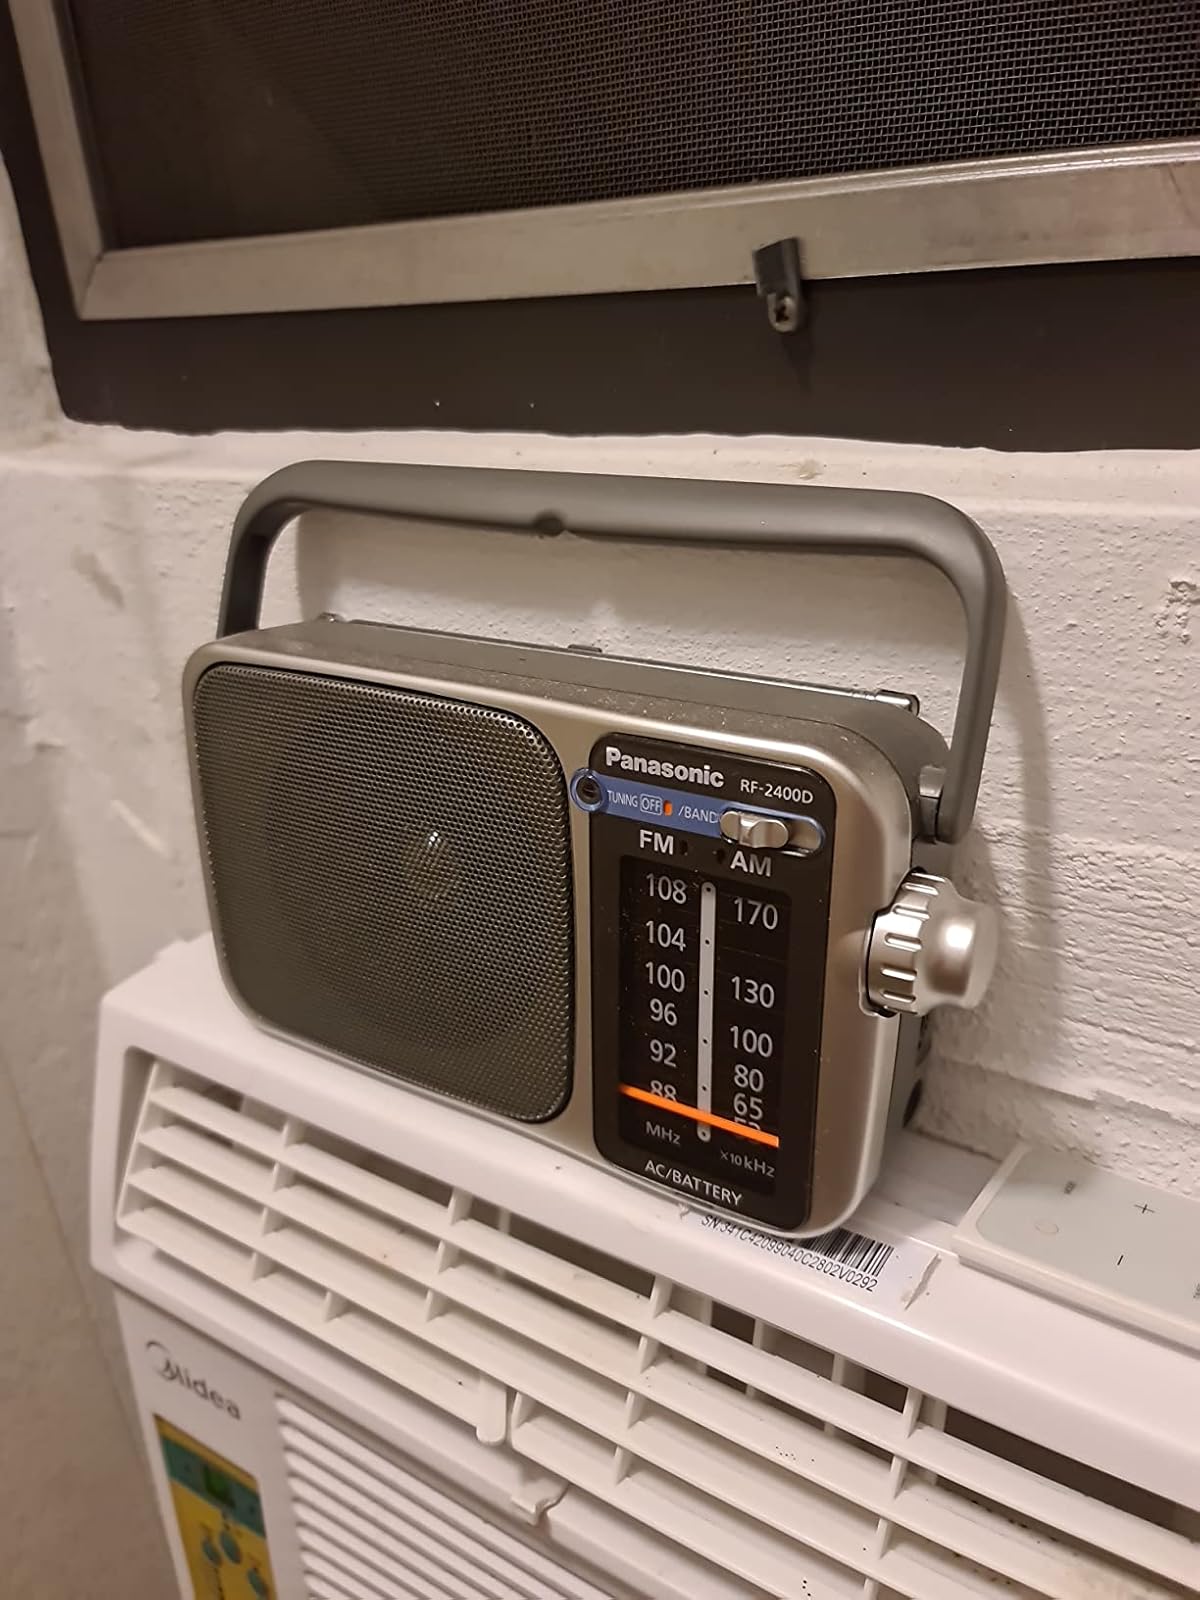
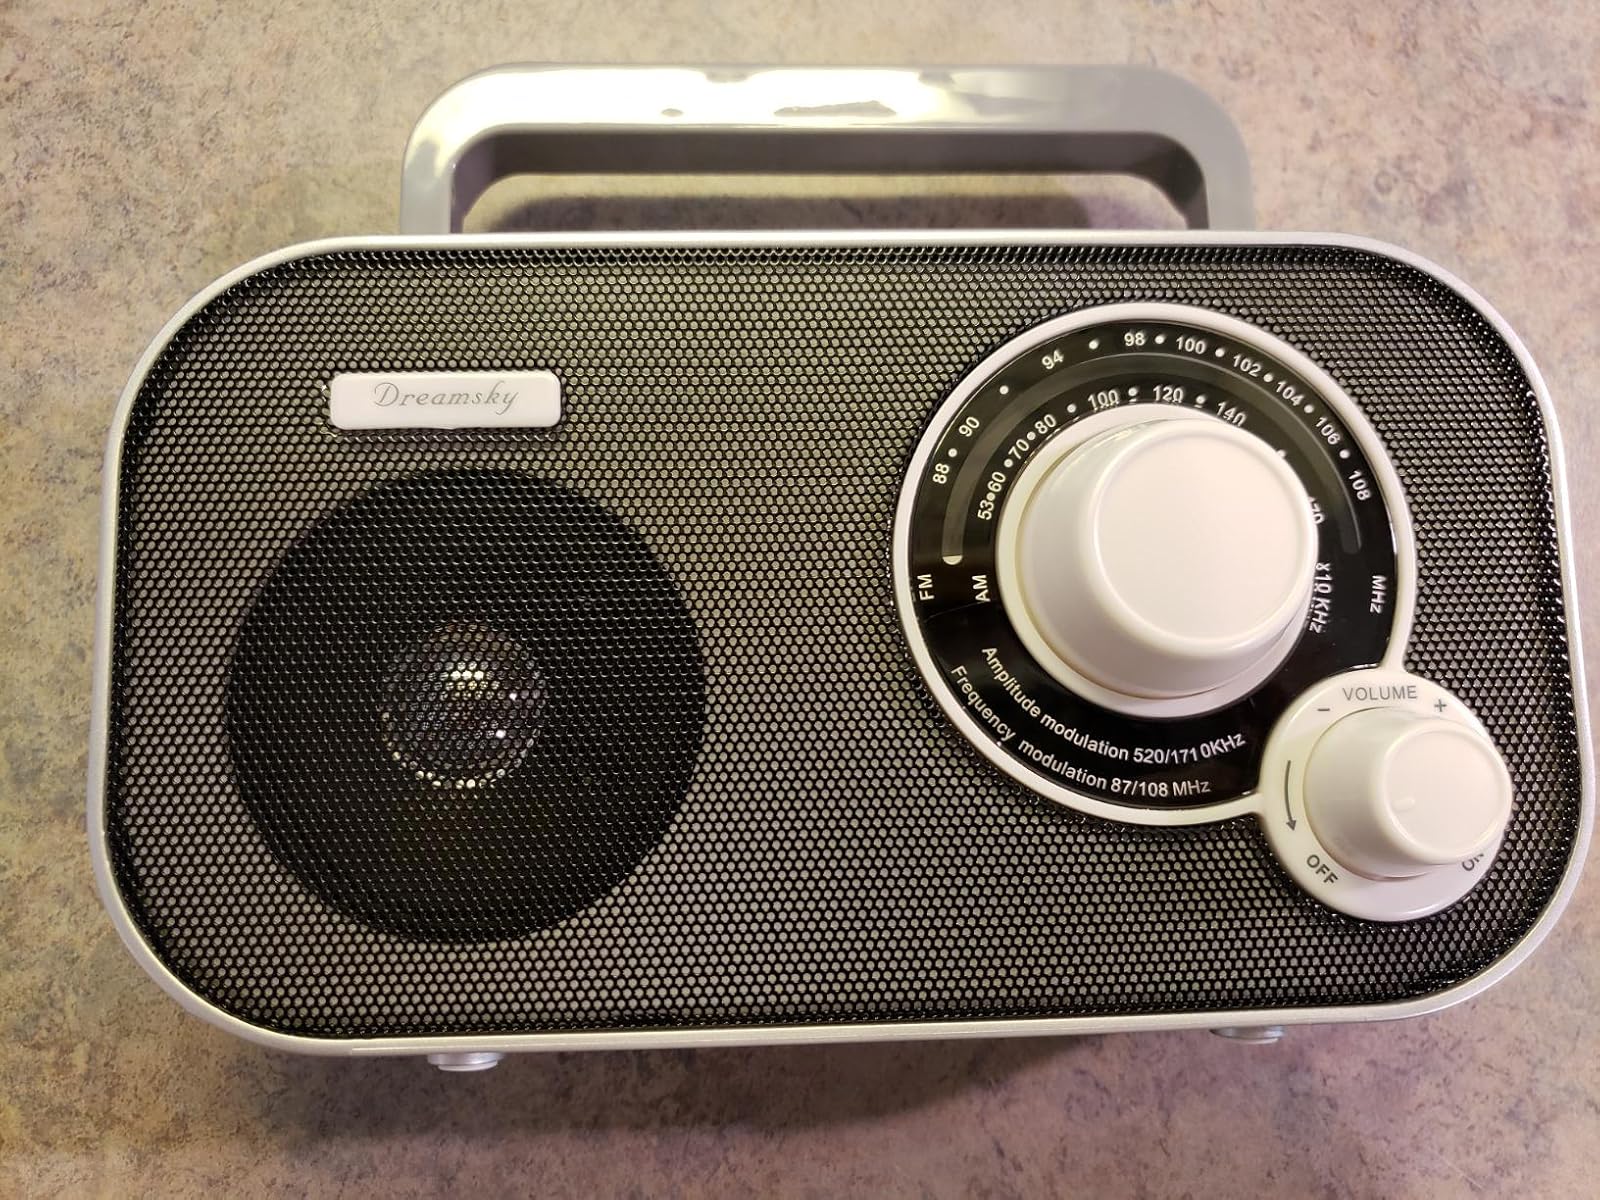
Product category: radio
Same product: no